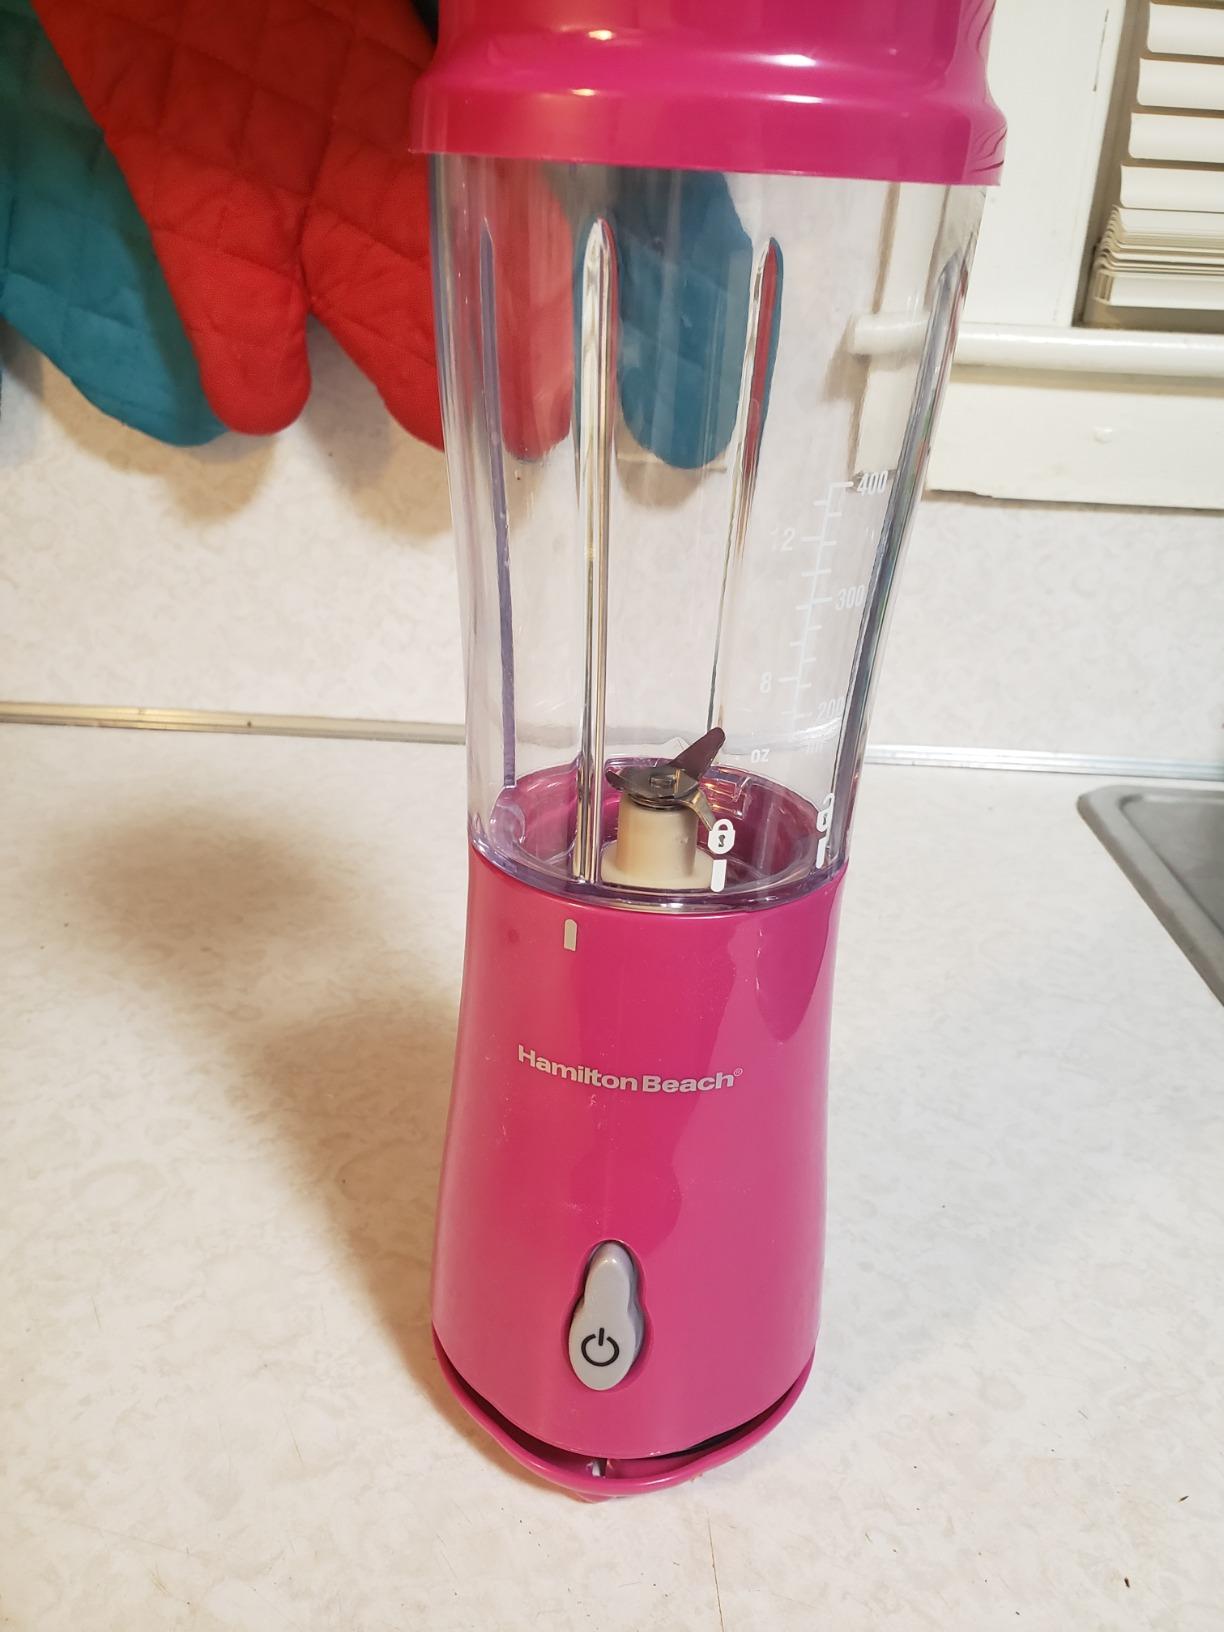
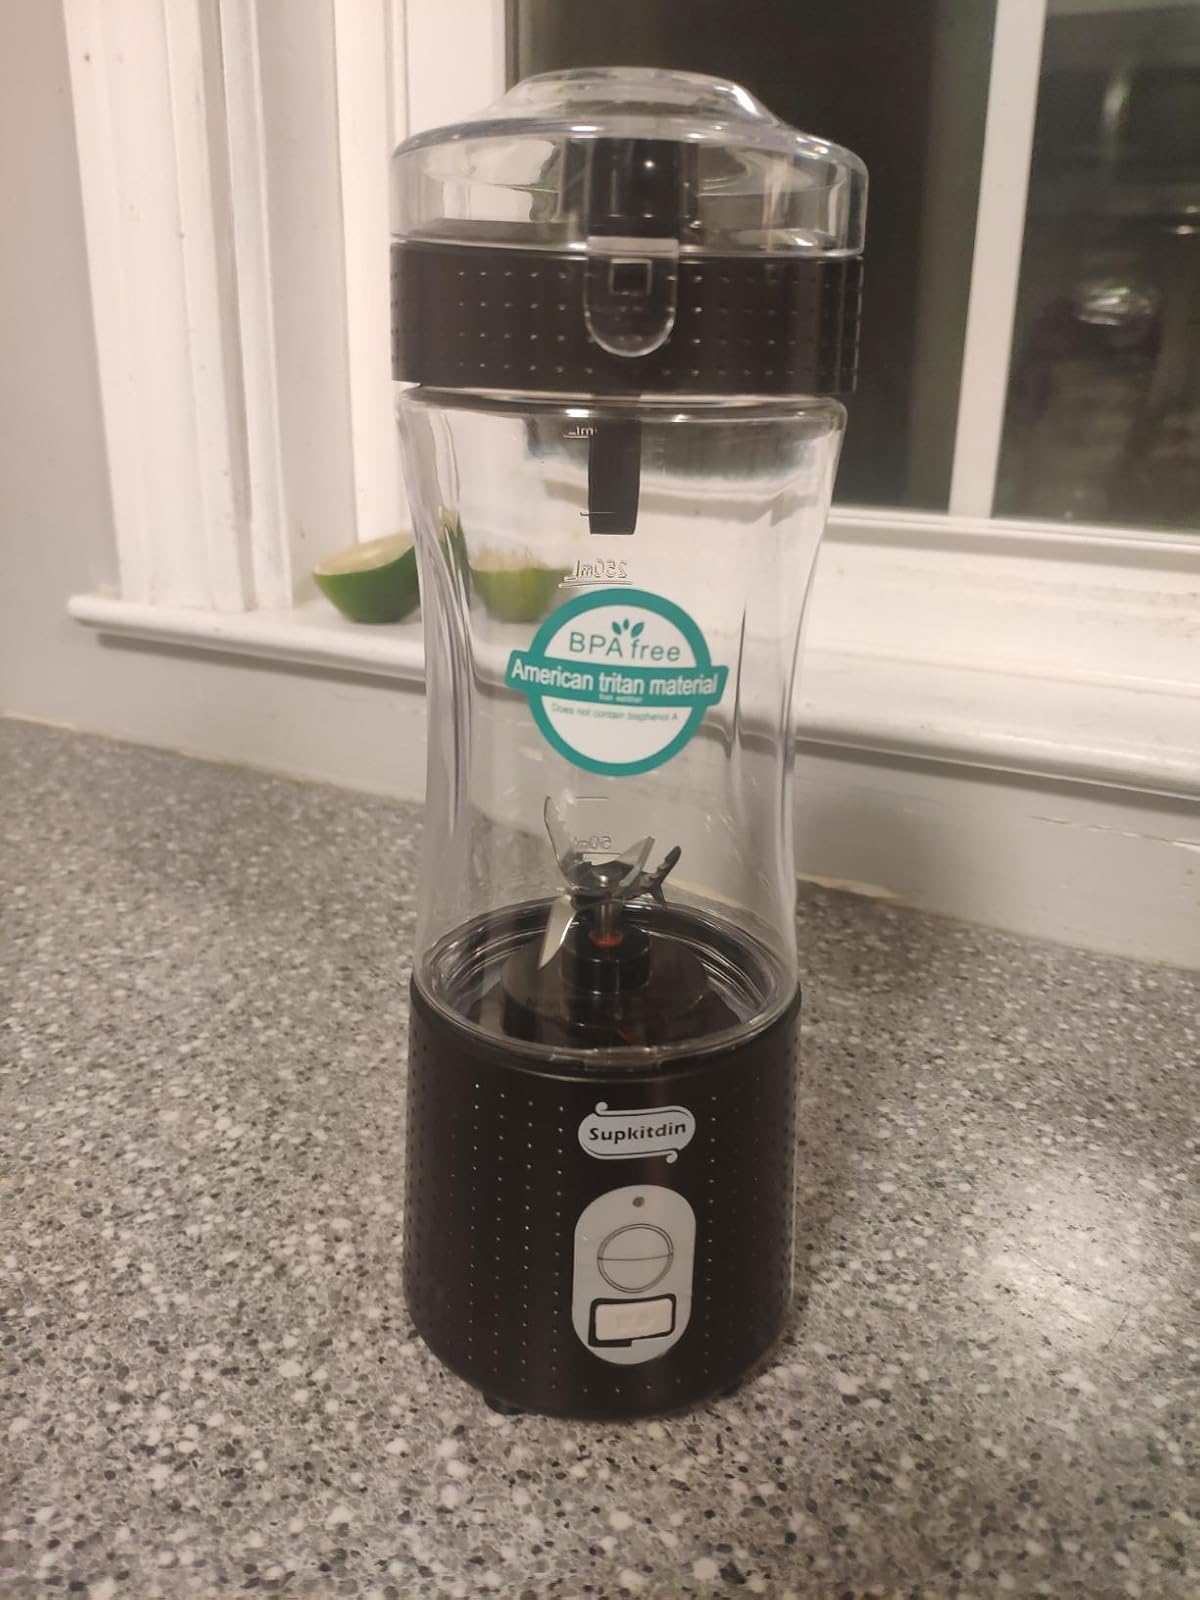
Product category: items_blender
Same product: no